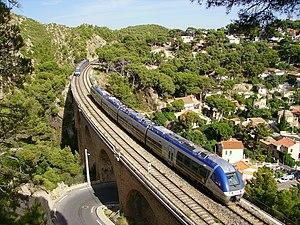
Croisement de deux TER Marseille &lt
La ligne de Miramas à l'Estaque, surnommée ligne de la Côte Bleue, est une ligne ferroviaire française à voie normale du département des Bouches-du-Rhône qui constitue un itinéraire alternatif à la section de Miramas à l'Estaque de la ligne de Paris-Lyon à Marseille-Saint-Charles en passant par Port-de-Bouc et en longeant la Côte Bleue.